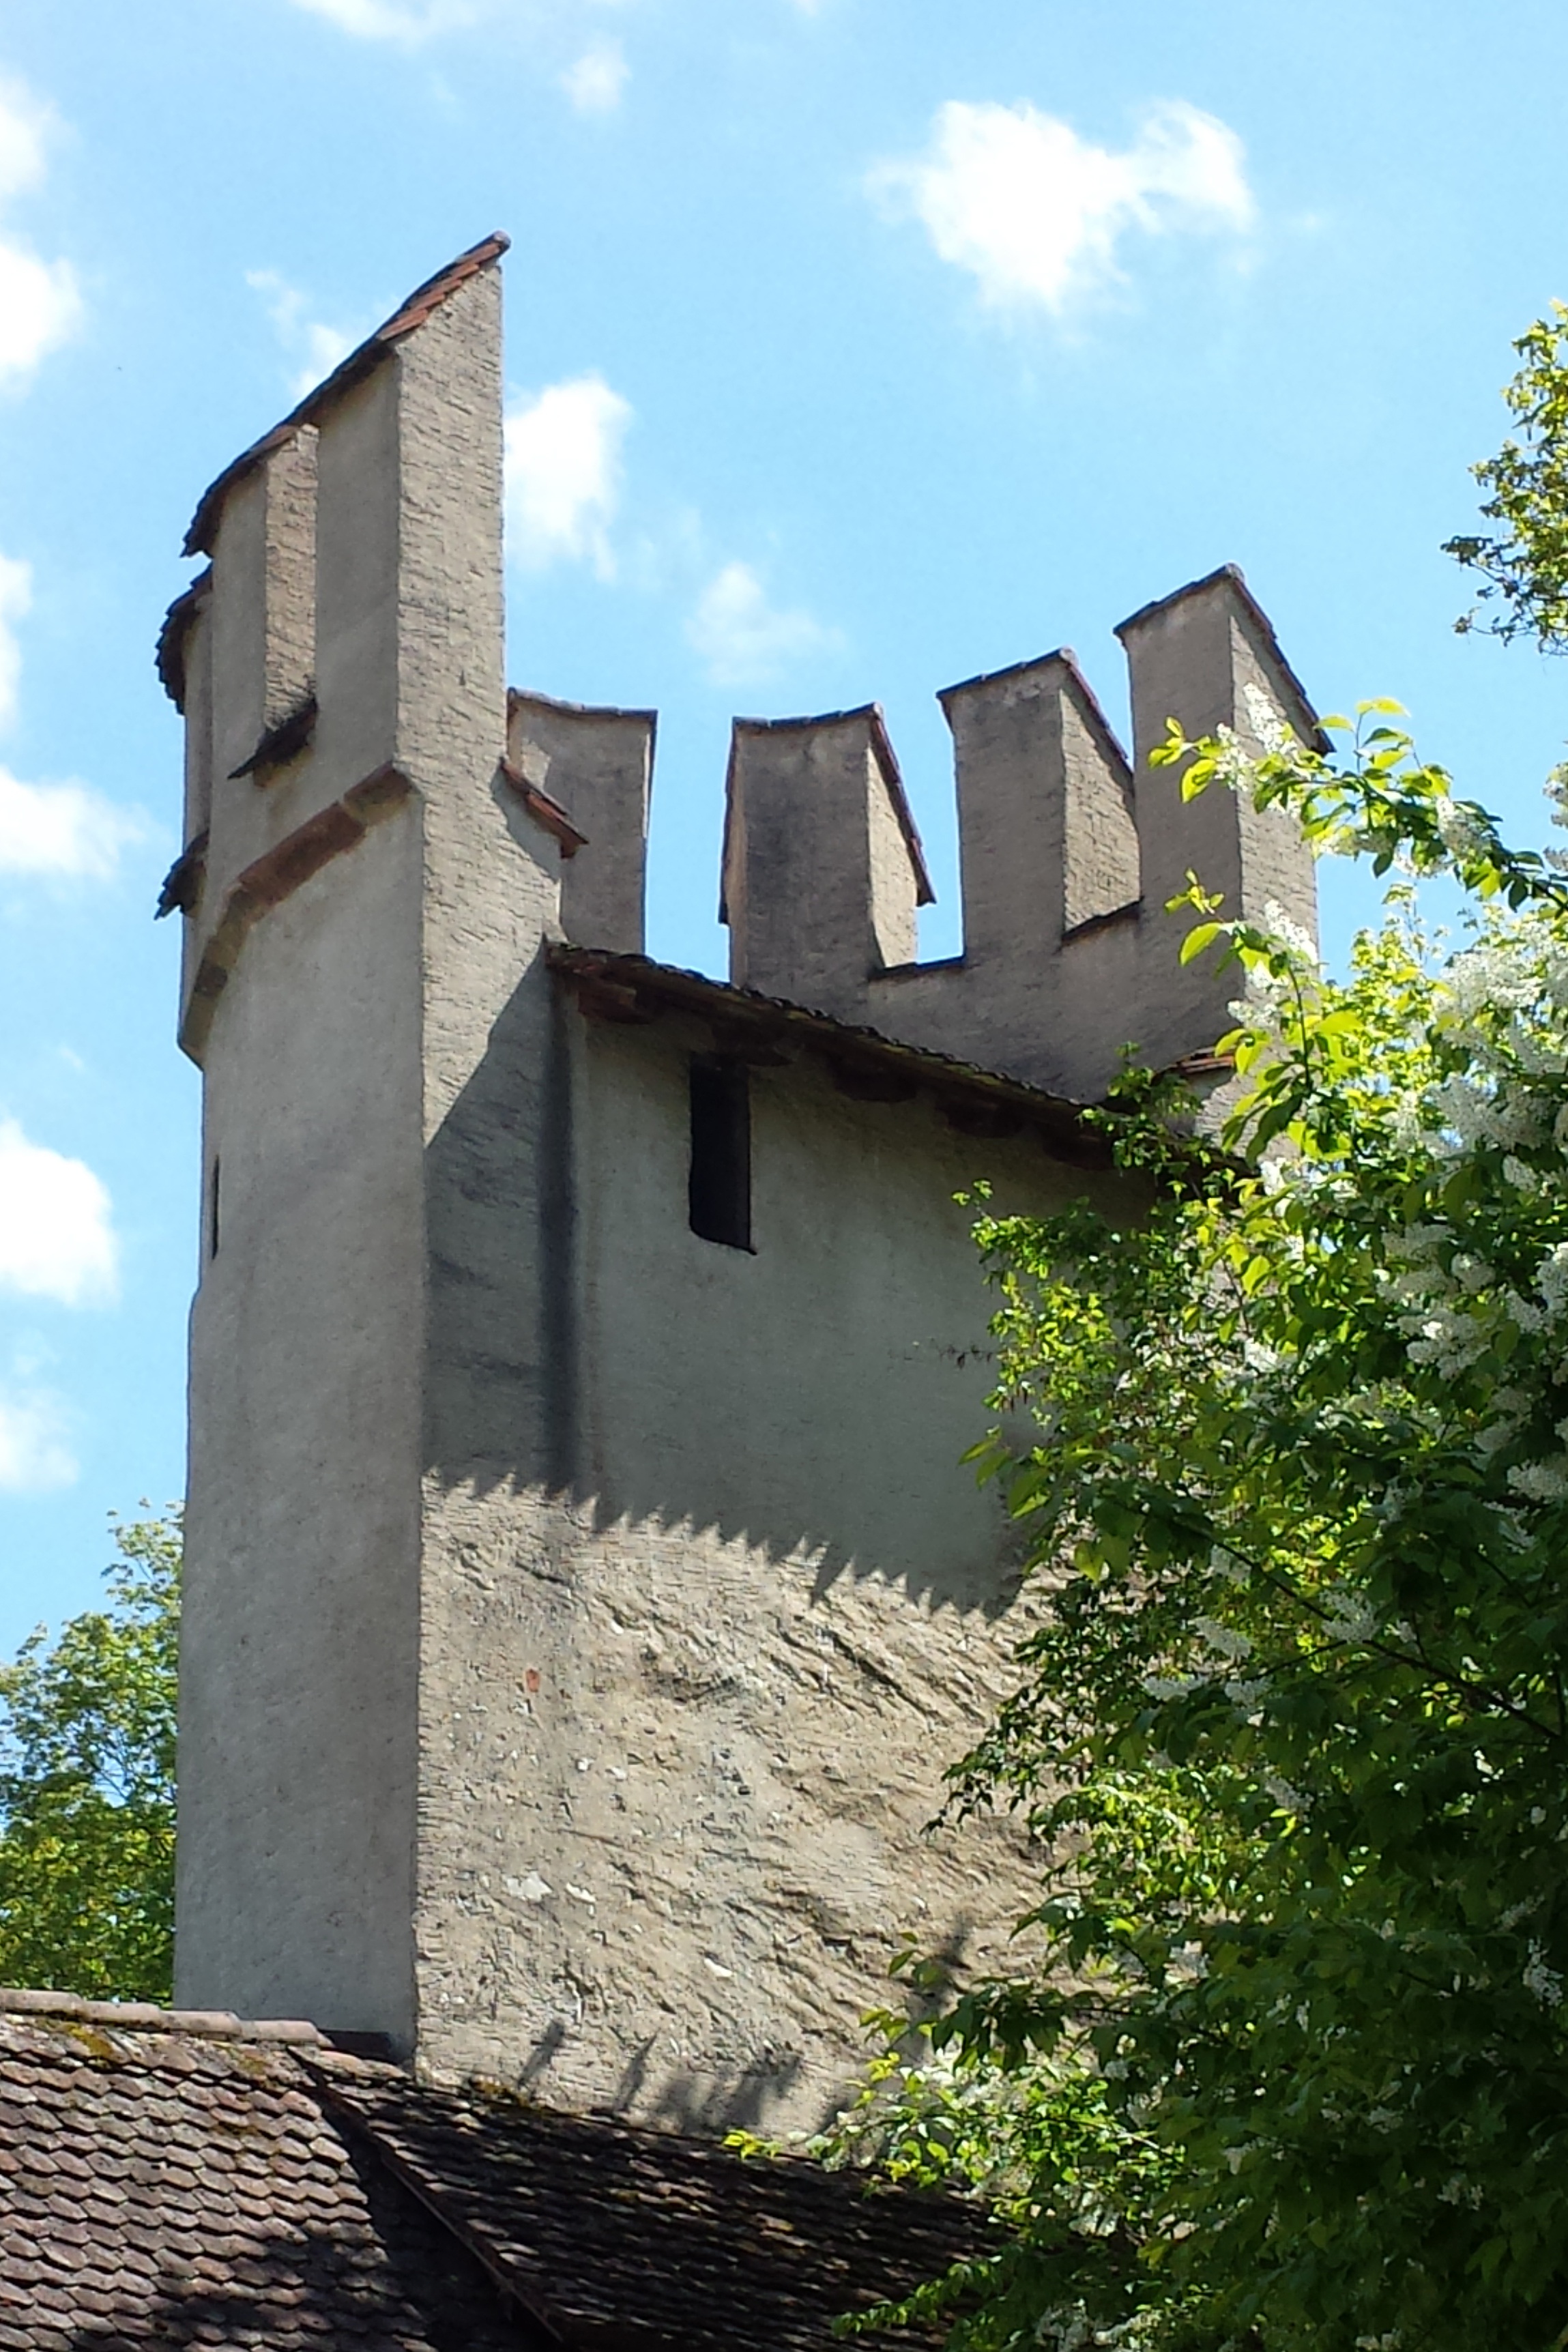
architecture, house, building, chateau, city, wall, village, tower, cottage, castle, chapel, fortification, old town, ruins, switzerland, basel, historically, middle ages, defense, city wall, rural area, defensive tower